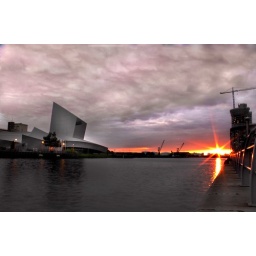
This was a spectacular sunset, turning from orange to purple to blue all in a few minutes